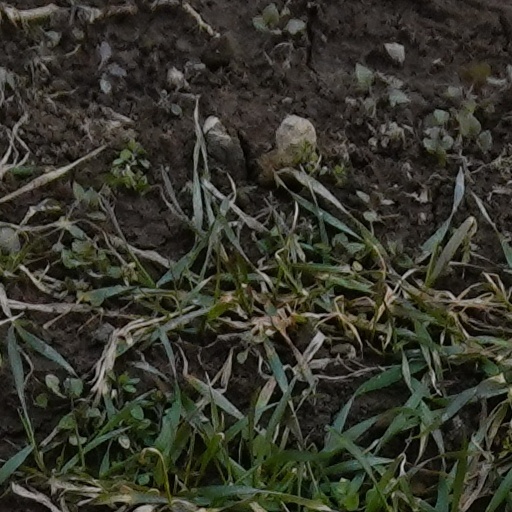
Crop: wheat